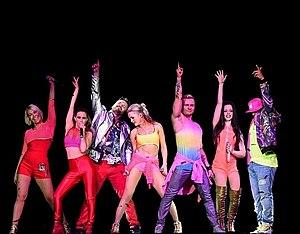
Le S Club 7 est un groupe de musique pop anglais formé par Simon Fuller, le créateur des Spice Girls, en 1998. Ce groupe, qui dura jusqu'en 2002, fut aussi créé pour les besoins d'une série télévisée, également intitulée S Club 7. Après le départ de Paul Cattermole, le groupe a continué jusqu'en 2003 sous le nom de S Club.